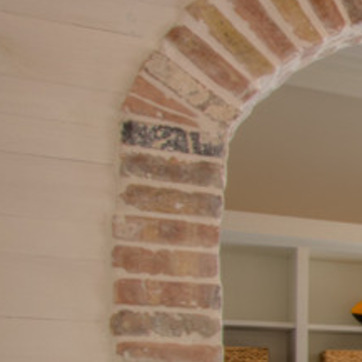
Material: brick